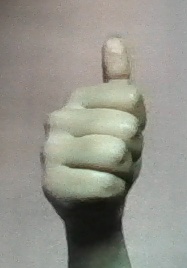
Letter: aleff